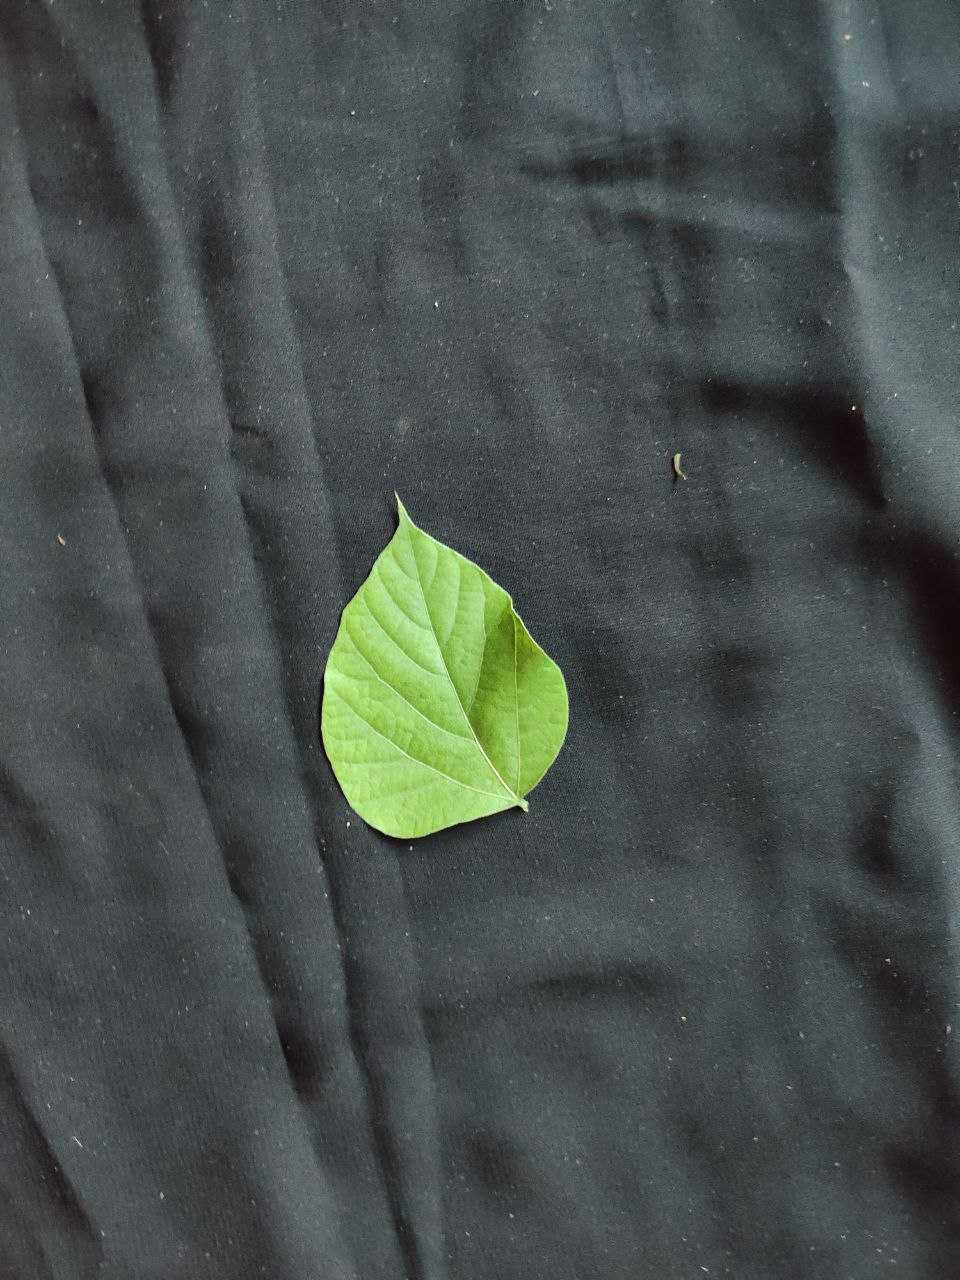
Crop: bean
Leaf condition: Fresh Leaf